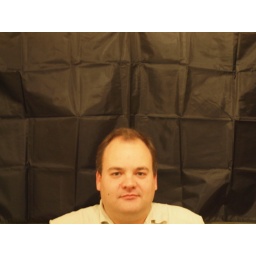
Week 2 Homework &amp;gt; Spot Metering &amp;gt; A person in front of a black background &amp;gt; Matrix Metering